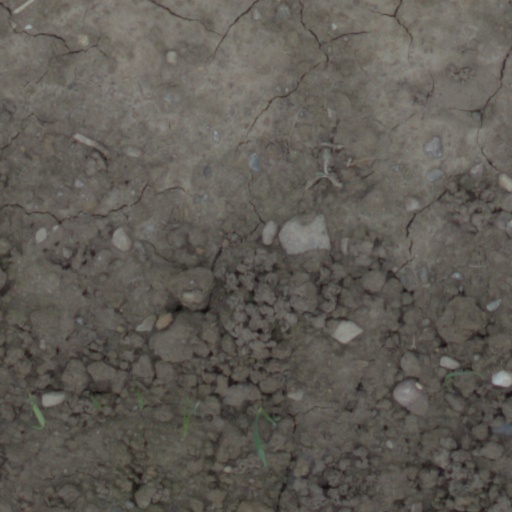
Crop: wheat